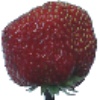
Label: strawberry_wedge